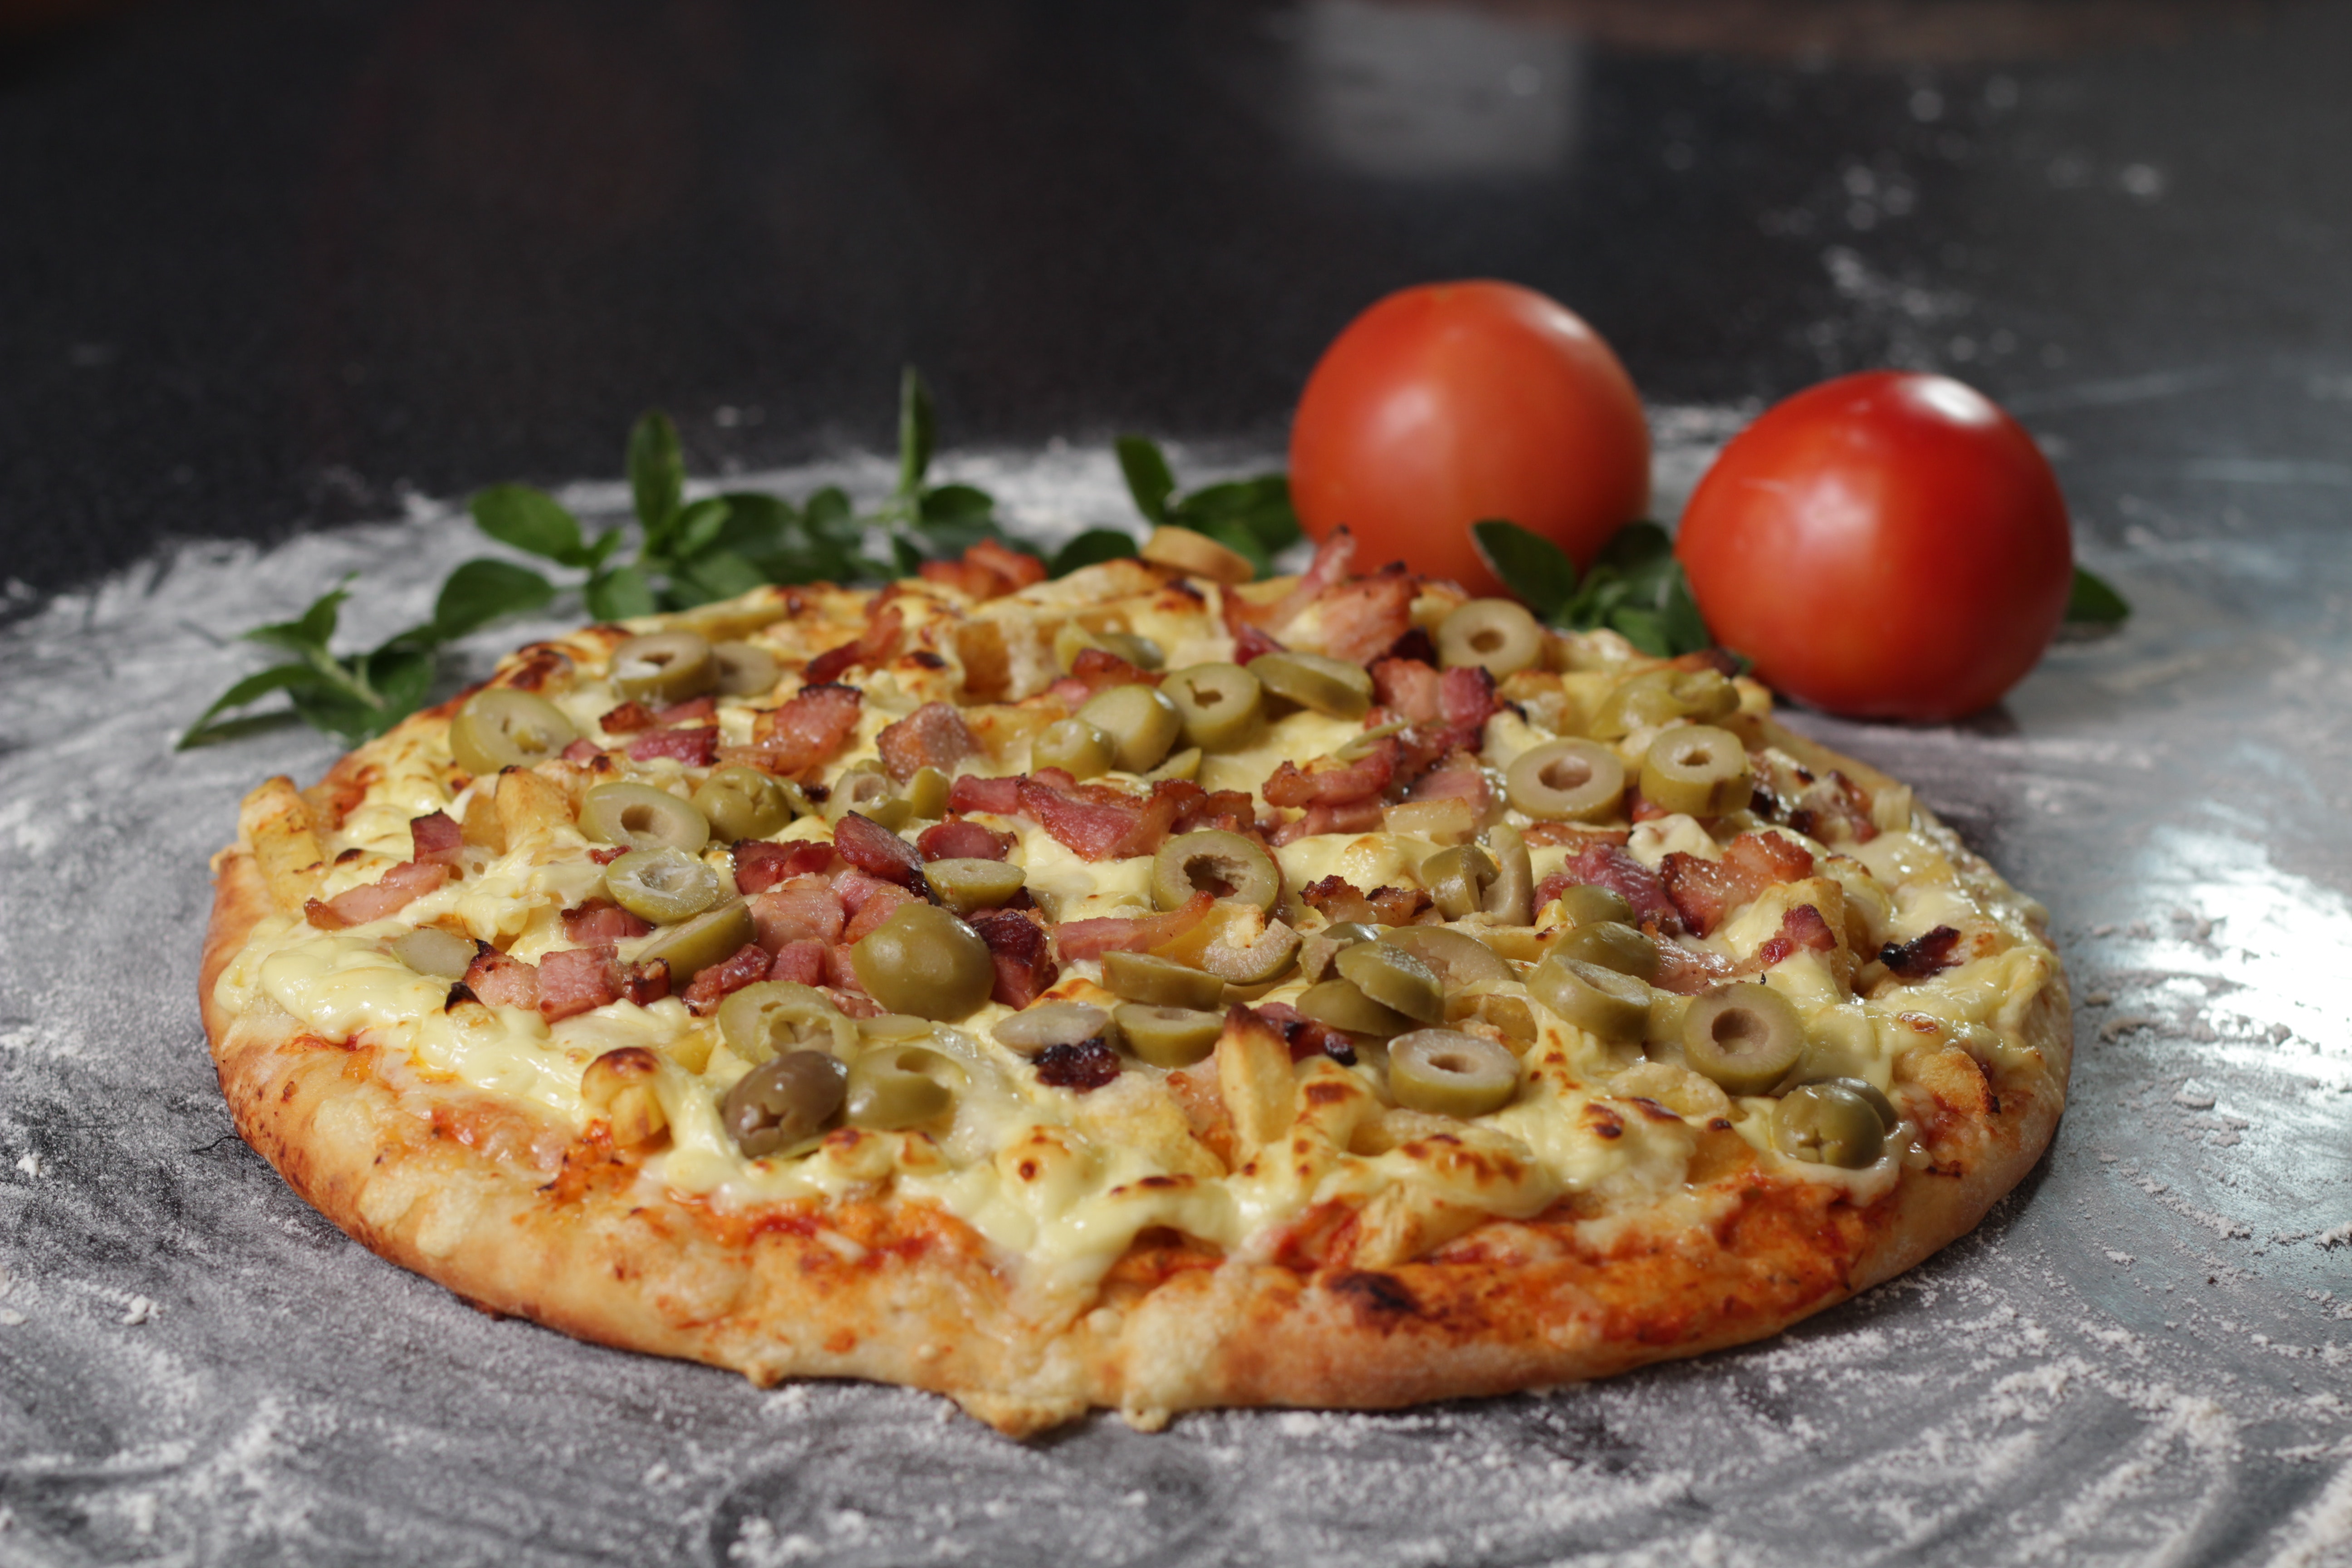
dish, food, cuisine, pizza, pizza cheese, california style pizza, ingredient, tarte flamb e, flatbread, italian food, produce, recipe, sicilian pizza, zwiebelkuchen, baked goods, Manakish, pizza stone, fast food, american food, dessert, garnish, supper